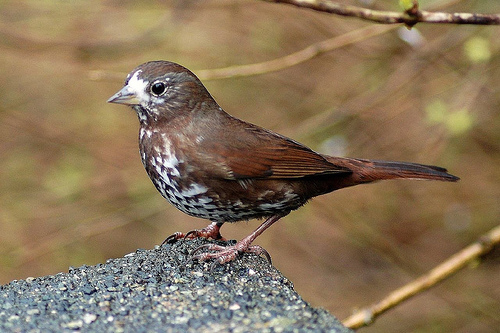
this bird has a mostly brown body, wings, and tail, but a mottled white breast and flank and a light-colored bill.
this bird has a large black eye and brown body with a white specked belly.
a bird with a triangular bill, dotted brown and white breast, and white superciliary.
a small brown bird with white speckles on its belly and some white on its face.
this is a small, brown bird with white on the throat, breast, and red on the wingbars.
this bird is red with white and has a very short beak.
this bird has a brown crown as well as a brown and white spotted bellythe bird has a spotted back and a spotted belly.
this brown bird has white spots on its breast and a pointed beak.
this bird has white along it's bill, and white speckled plumage on it's belly.
Species: Fox Sparrow